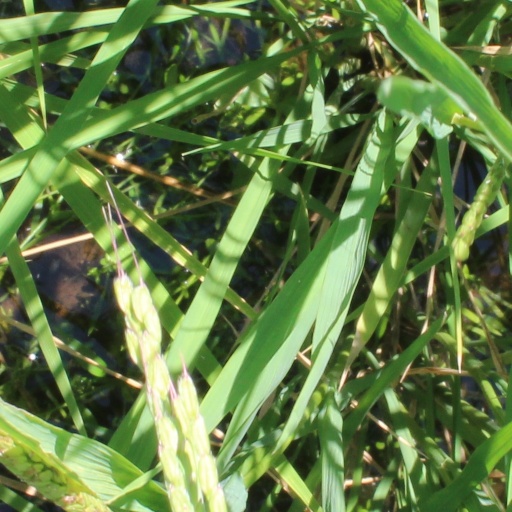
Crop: rice